American National Rugby League

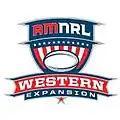
WAMNRL logo

The AMNRL announced various plans for future expansion at different times. Beginning in 2001 the league announced plans for a Western American National Rugby League (WAMNRL) to develop the sport on the West Coast of the United States. The AMNRL has revisited these plans several times since.